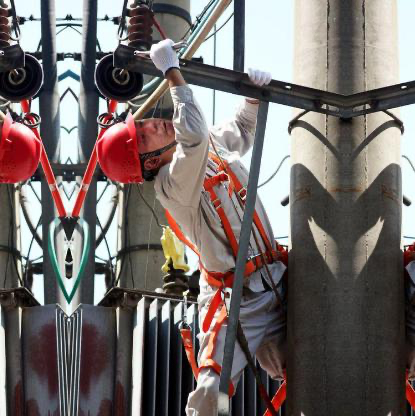
Objects in the image:
label: helmet
label: helmet